Anne, Queen of Great Britain

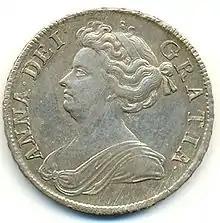
Half-crown coin of Queen Anne, 1708. The inscription reads in (Anne by the Grace of God).

Anne's final pregnancy ended on 25 January 1700 with a stillbirth. She had been pregnant at least 17 times over as many years, and had miscarriages or stillbirths at least 12 times. Of her five liveborn children, four died before the age of two. Anne experienced bouts of "gout" (pains in her limbs and eventually stomach and head) from at least 1698. Based on her foetal losses and physical symptoms, she may have had systemic lupus erythematosus, or antiphospholipid syndrome. Alternatively, pelvic inflammatory disease could explain why the onset of her symptoms roughly coincided with her penultimate pregnancy. Other suggested causes of her failed pregnancies are listeriosis, diabetes, intrauterine growth retardation, and rhesus incompatibility. Rhesus incompatibility, however, generally worsens with successive pregnancies, and so does not fit the pattern of Anne's pregnancies, as her only son to survive infancy, Prince William, Duke of Gloucester, was born after a series of stillbirths. Experts also believe syphilis, porphyria and pelvic deformation to be unlikely as the symptoms are incompatible with her medical history.